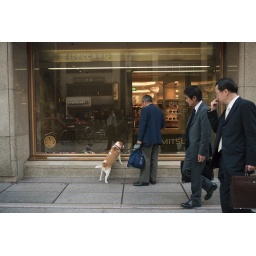
Curious dog looking inside the Mitsukoshi department store window in Nihombashi